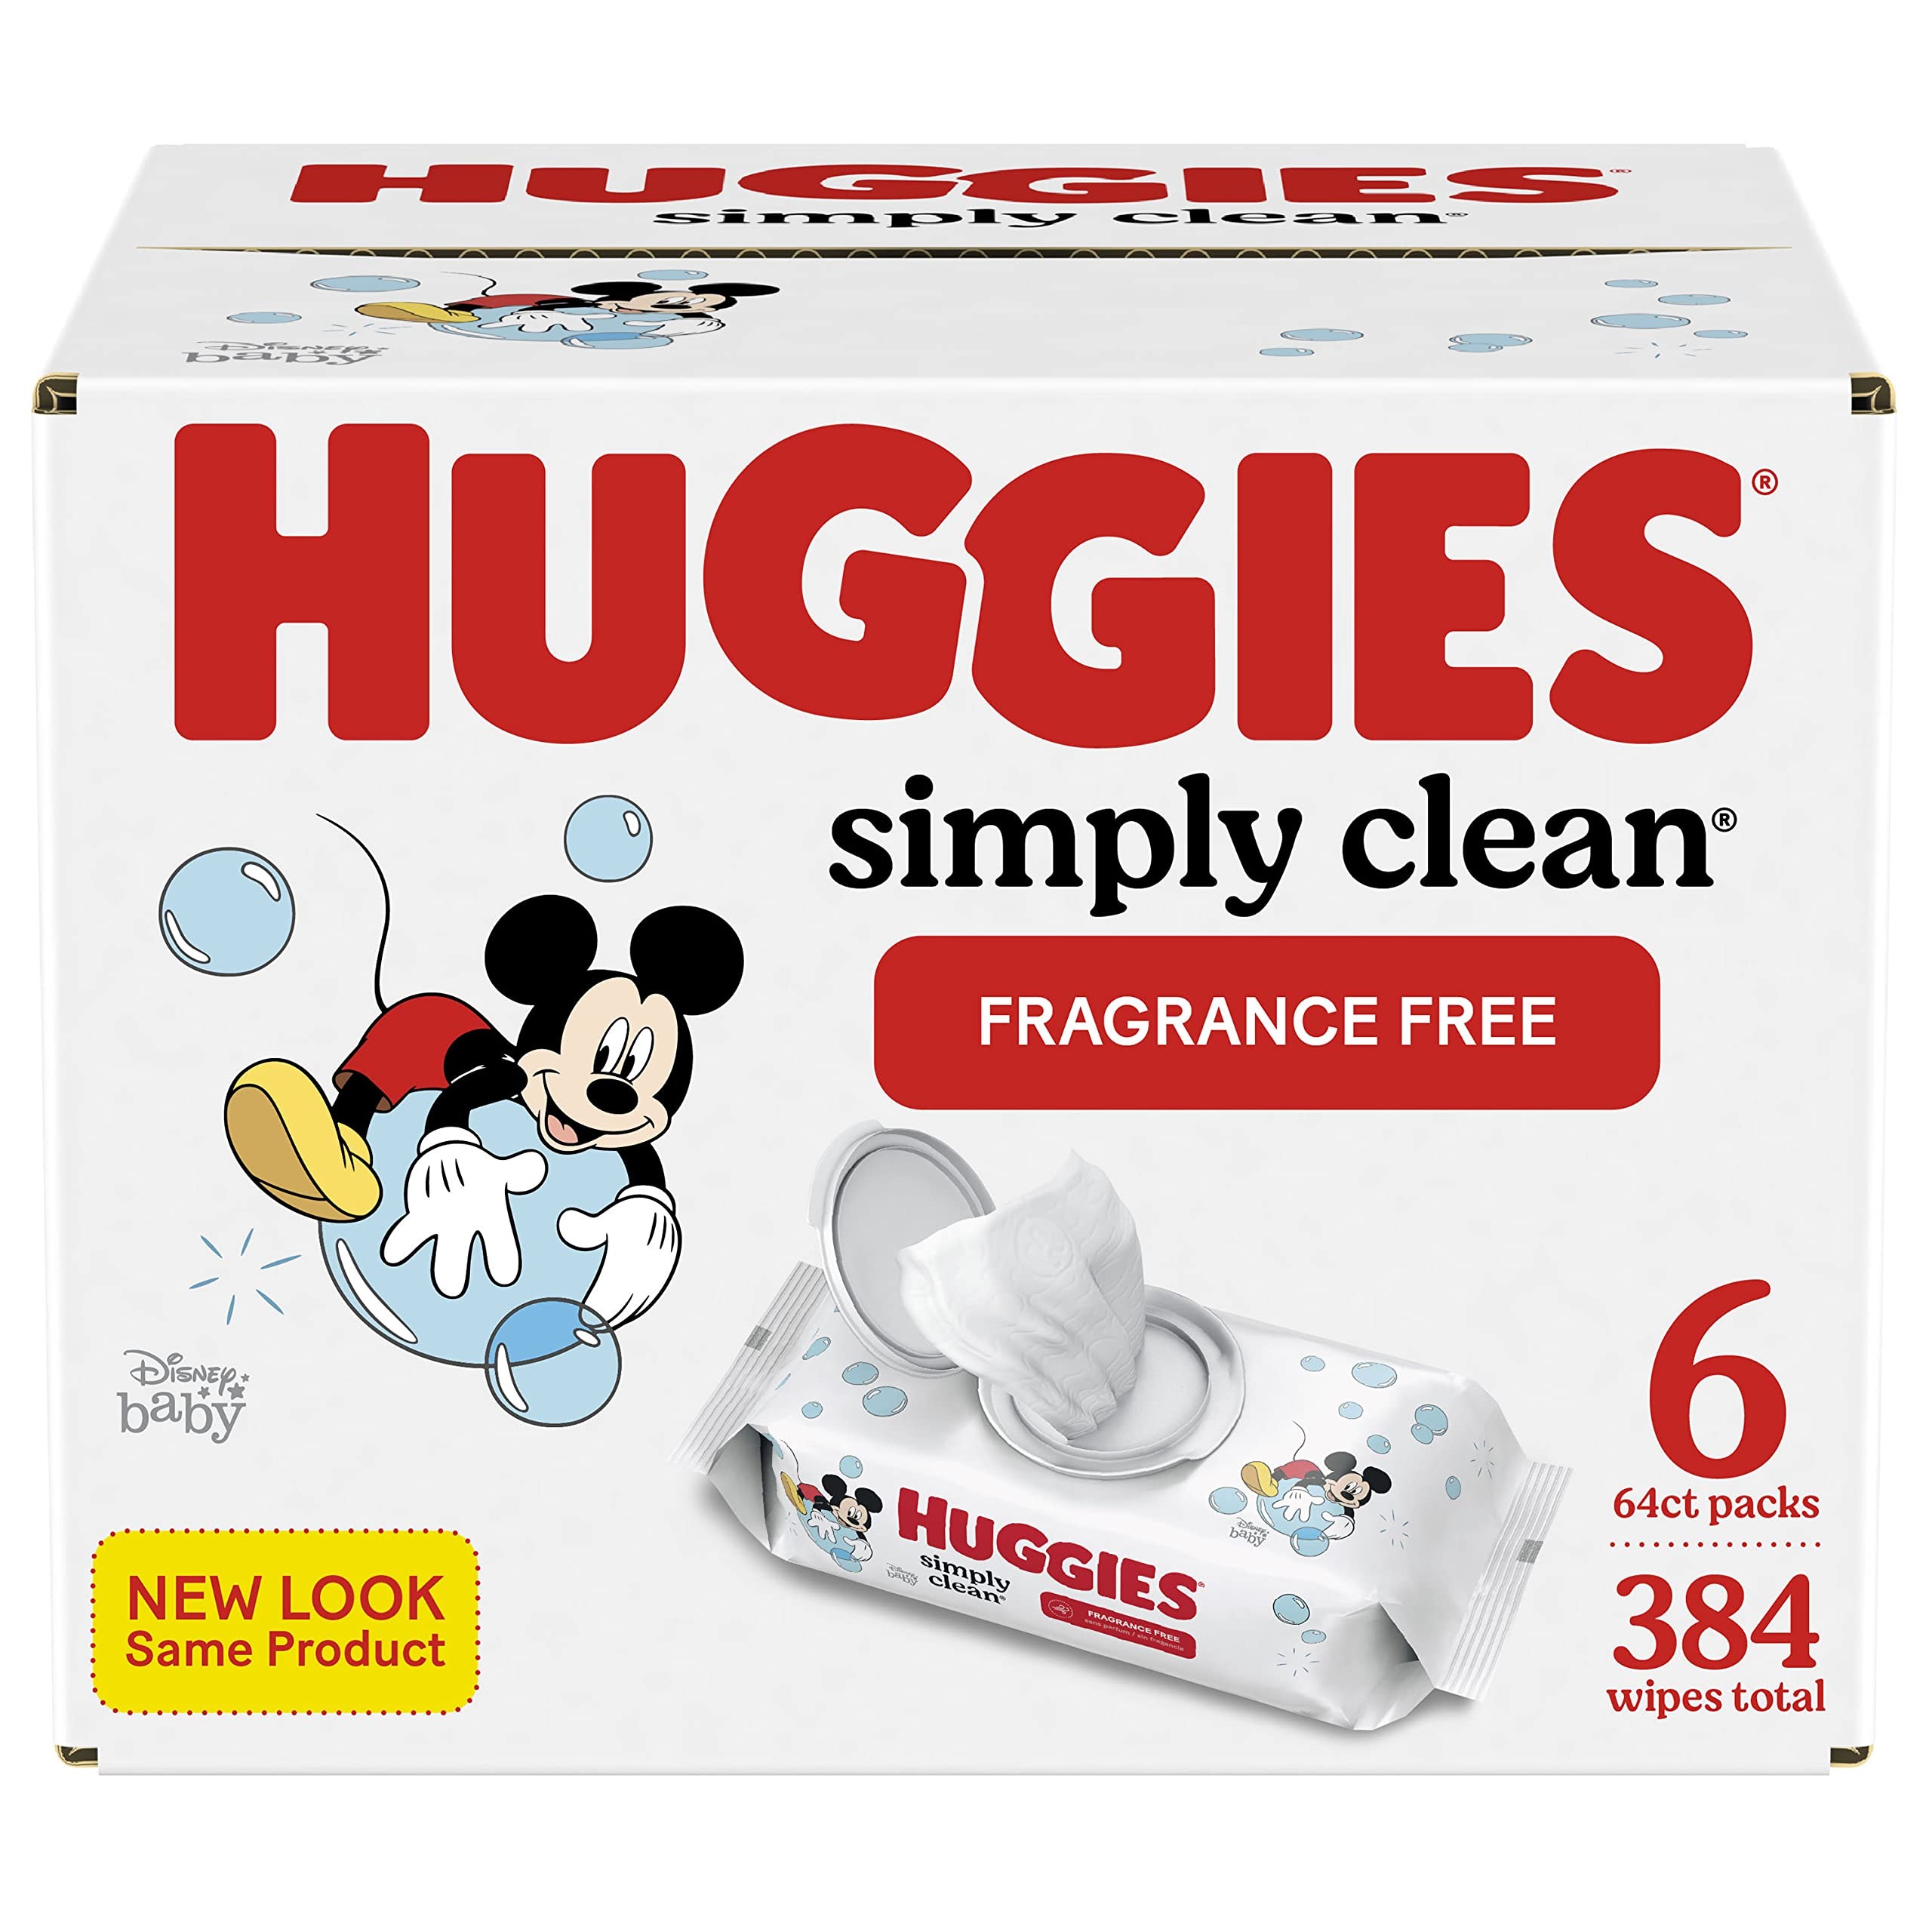
Item Name: Baby Wipes, Unscented, Huggies Simply Clean Fragrance-Free Baby Diaper Wipes, 6 Flip-Top Packs (384 Wipes Total),64 Count (Pack of 6)
Bullet Point 1: 6 flip-top packs of 64 unscented baby wipes (384 wipes total); Family Wipes – Great for hands, faces, bottoms & everyday surfaces with a gentle & reliable clean for the whole family
Bullet Point 2: Grab & Go – Cleans messes here, there, and everywhere; take these unscented baby diaper wipes wherever you take messes
Bullet Point 3: No Harsh Ingredients – Free of lotions, fragrances, parabens, alcohol & dyes, and elemental chlorine; does not contain MIT or phenoxyethanol
Bullet Point 4: pH Balanced – Hypoallergenic, dermatologically tested & pH balanced to help maintain healthy skin
Bullet Point 5: Simply Clean Wipes are available in fragrance-free and fresh scent varieties; Plant-based wipes since 1990; packaging may vary from image shown
Value: 384.0
Unit: Count

Price: 16.99